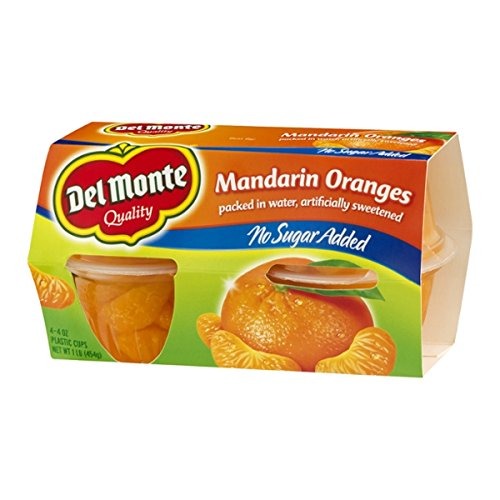
Item Name: Del Monte Mandarin Oranges No Sugar Added 4ct - 2 Pack
Product Description: Del Monte Mandarin Oranges No Sugar Added 4ct - 2 Pack. Our juicy Mandarin oranges are grown in the best soils, producing fruit with the perfect texture and balanced sweet and tart flavor.
Value: 2.0
Unit: Count

Price: 3.96